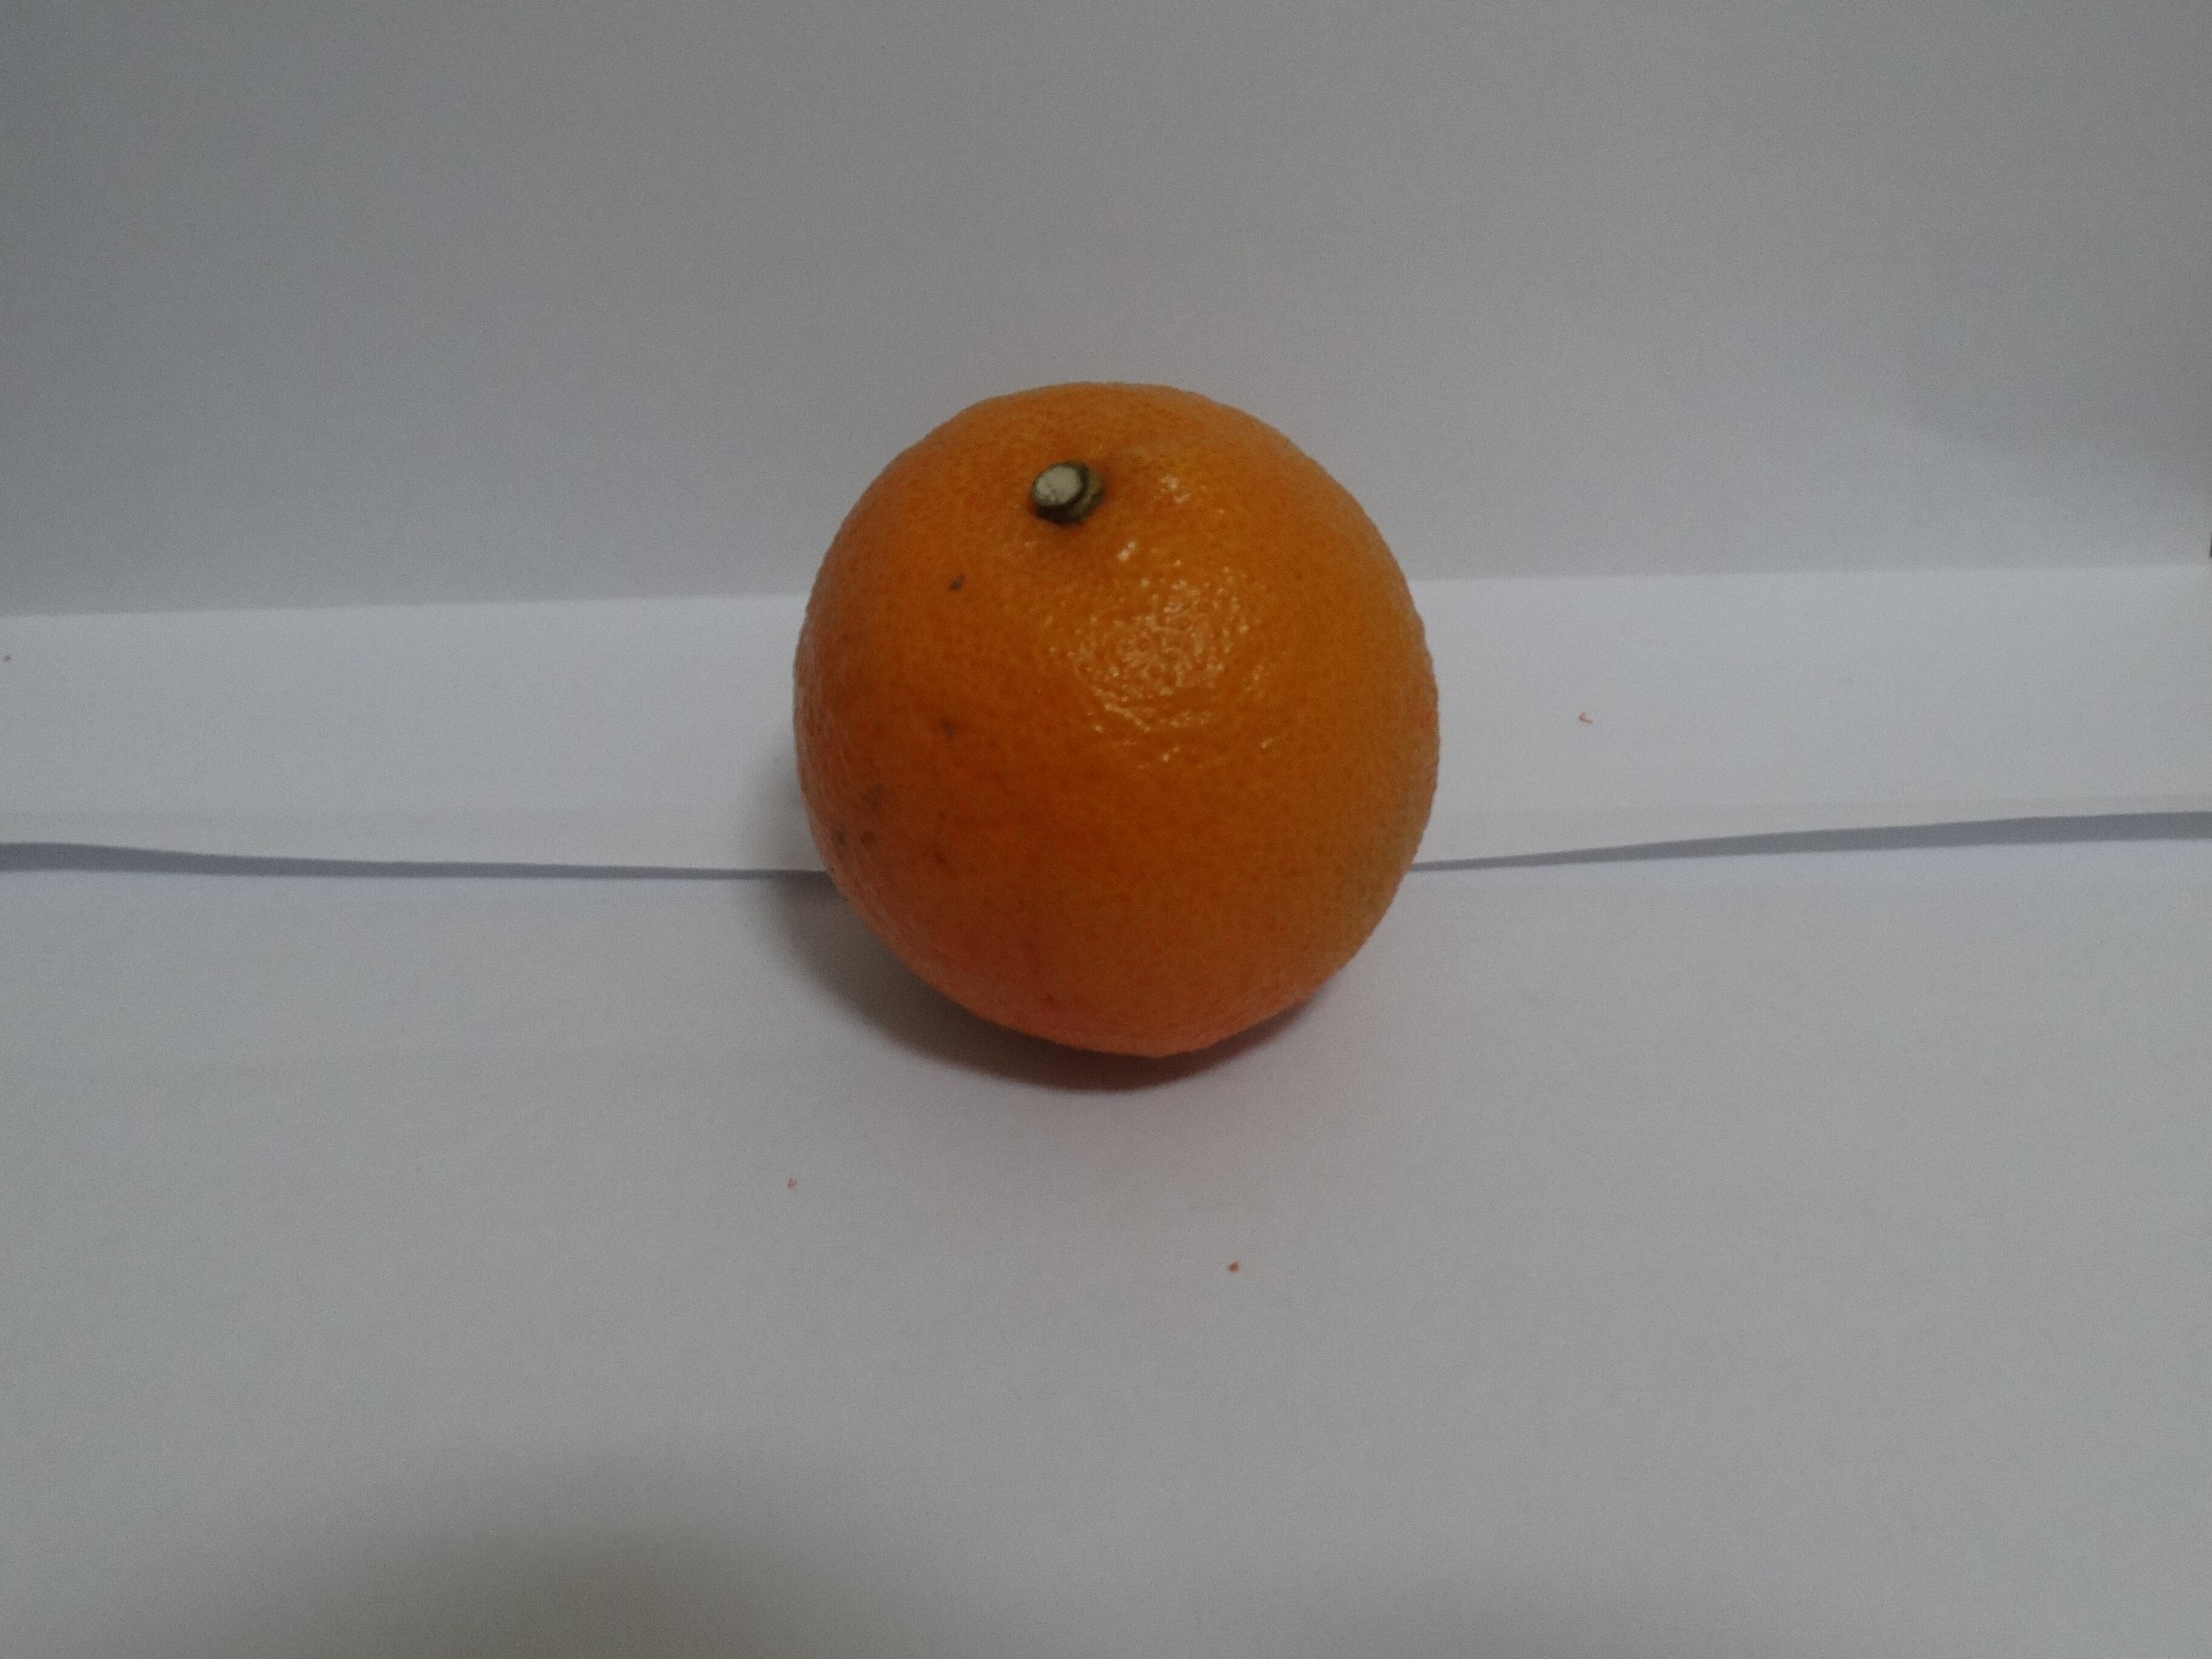
Citrus fruit variety: tankan